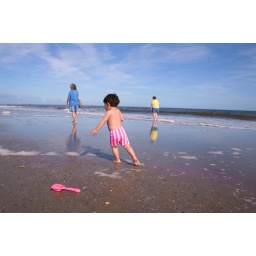
Recipe for a quick &amp;quot;pick-me-up&amp;quot;: Two year old son in pink trunks; 75F January, blue sky.